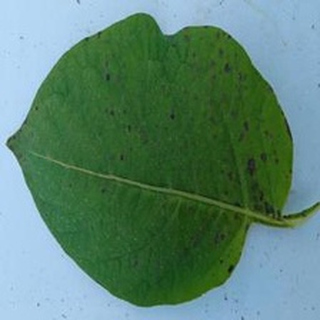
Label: potato_early_blight